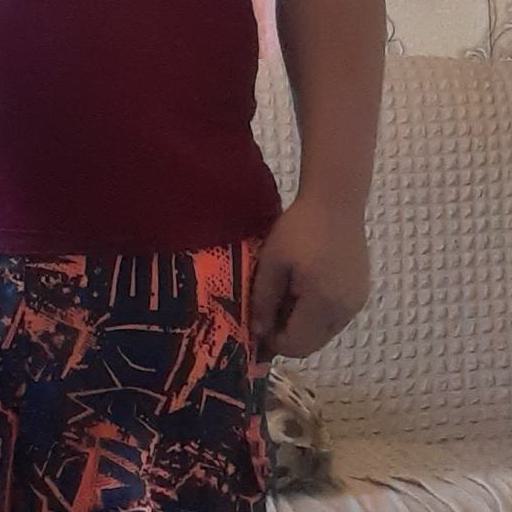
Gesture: no_gesture